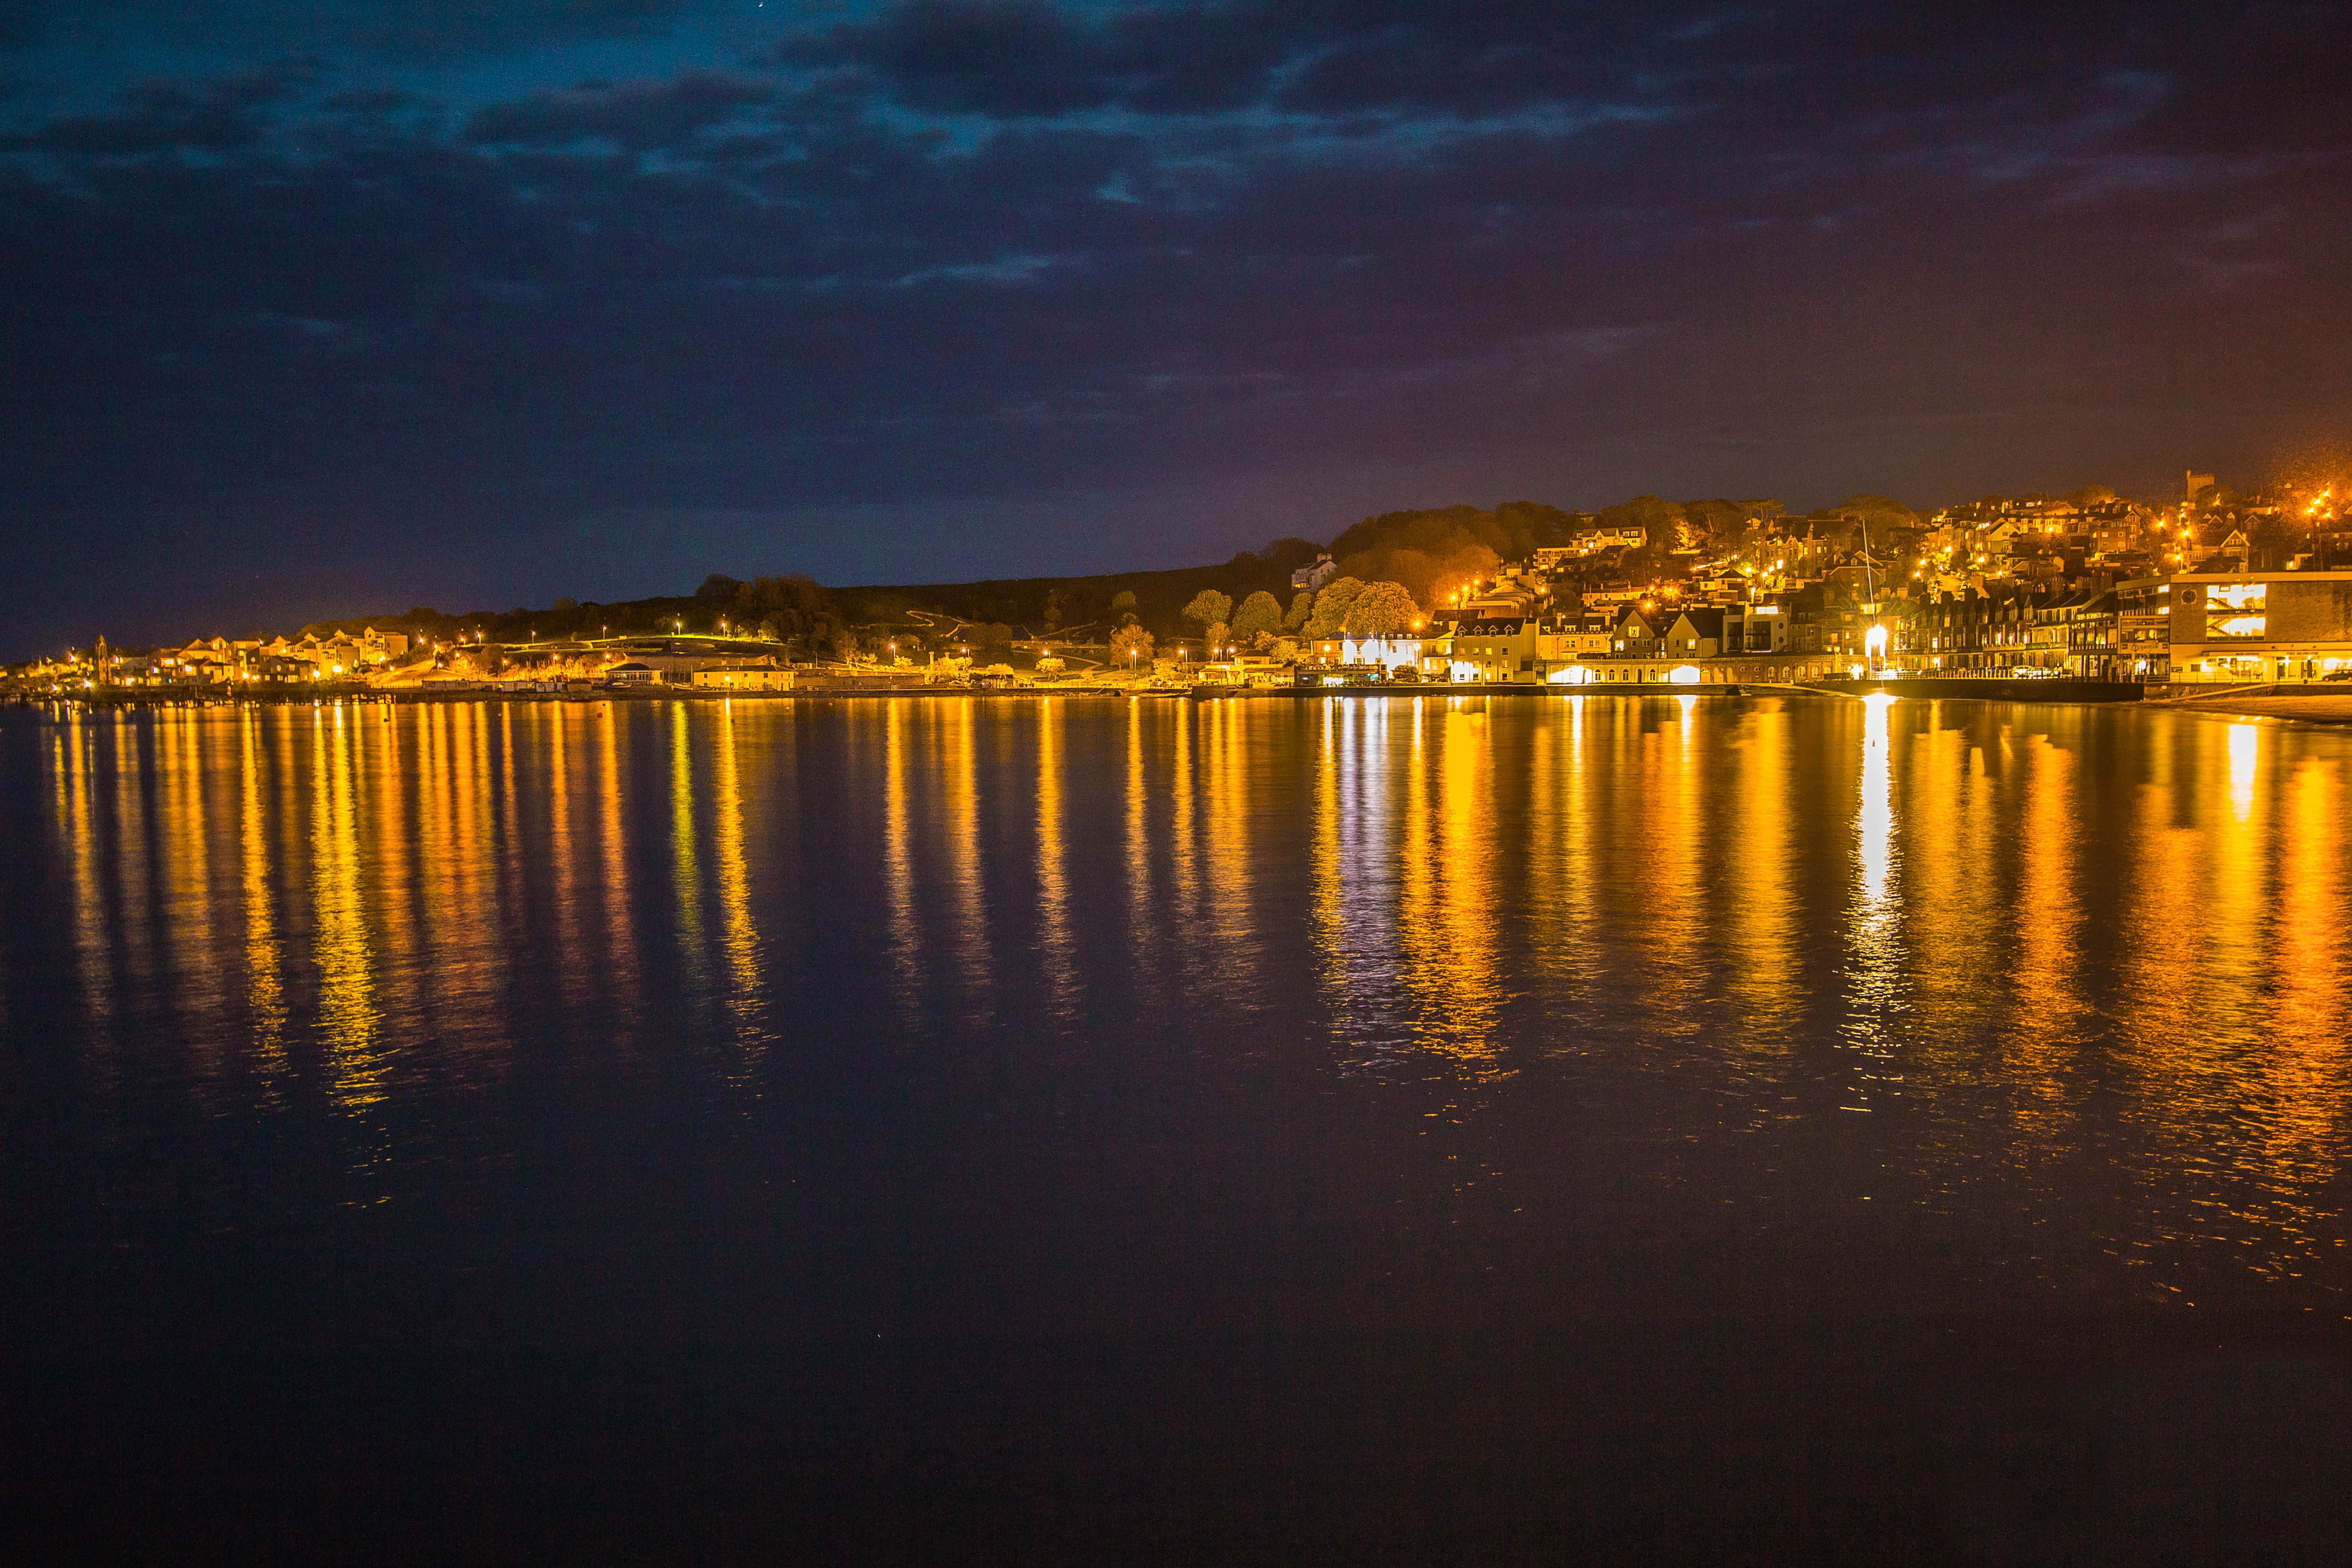
sea, water, horizon, sky, sunrise, sunset, night, sunlight, morning, lake, dawn, dusk, evening, reflection, dorset, afterglow, swanage